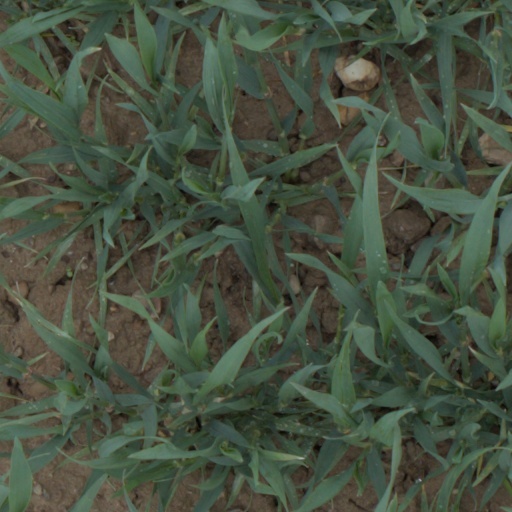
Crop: wheat